Basor

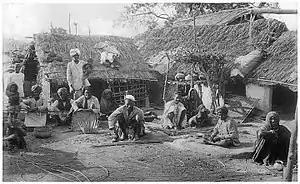
Basor weaving bamboo baskets in a 1916 book

The Basor or Bansor are Hindus found in the states of Uttar Pradesh and Madhya Pradesh in India. They have a scheduled caste status.